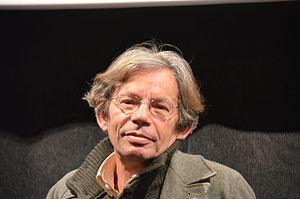
Charles Najman le 4 Février 2015 à l'Espace-Saint-Michel, Paris 5e, lors d'une avant-première de son film Pitchipoï.
Charles Najman est un réalisateur et écrivain français, né le 17 avril 1956 et mort à son domicile de Bagnolet le 18 juillet 2016.
Pitchipoï est un film français réalisé par Charles Najman, sorti en 2015.